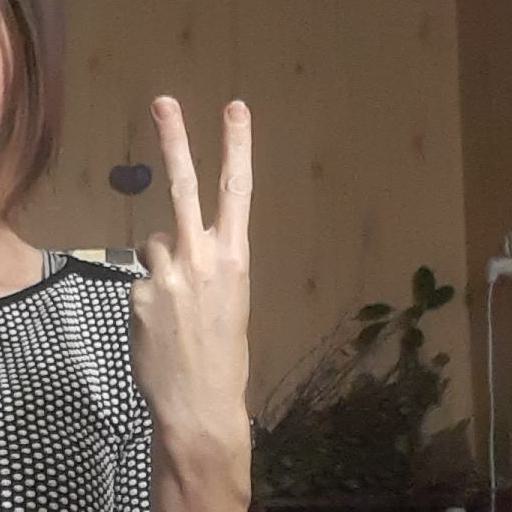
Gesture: peace_inverted